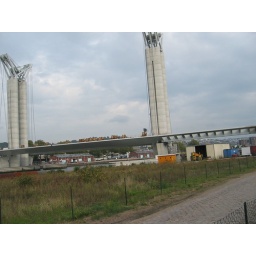
building site of the lifting bridge in Rouen (France)